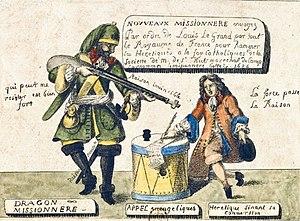
Saint-Martin-de-Lansuscle est une commune française, située dans le département de la Lozère en région Occitanie. Ses habitants sont appelés les Lansusclais.
Saint-Étienne-Vallée-Française est une commune française, située dans le département de la Lozère en région Occitanie. Ses habitants sont appelés les Stéphanois. Son territoire, en périphérie du parc national des Cévennes, est au cœur des Cévennes.
Saint-Germain-de-Calberte est une commune française, située dans le département de la Lozère en région Occitanie.